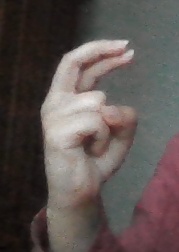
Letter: zay